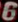
Number: 6